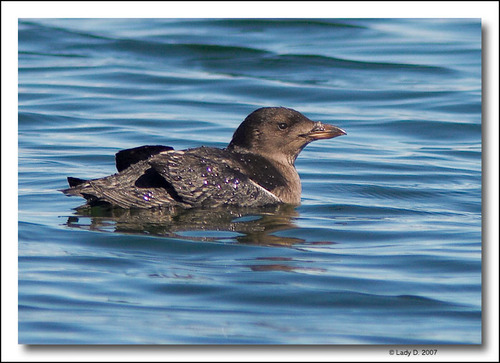
an aquatic bird with brown tones all over and a stout pointed beaka medium sized, black and brown bird with a rather short beak and small, round eyes.
this bird is black in color with a large brown beak and black eye rings.
this squat looking brown water bird has a curved beak and thick neck.
this is a bird with a black spotted back and a brown throat and head.
this bird has wings that are brown and has a bulk beak
this bird has wings that are brown and has a thick bill
this bird has brown and purple speckled secondaries and coverts, and pure brown on its face and neck.
this bird has a small brown head and body, with detailed wings that have purple in them.
this bird has wings that are black and has a flat bill
Species: Rhinoceros Auklet